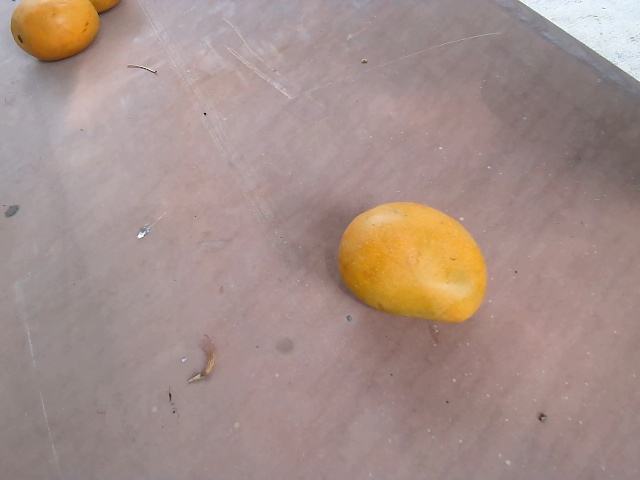
Label: Ripe_Mango